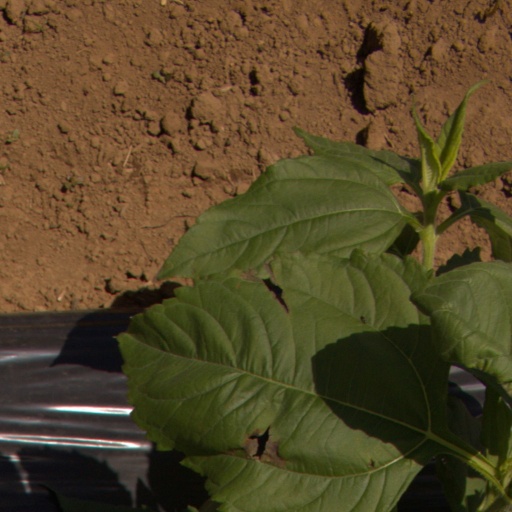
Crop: Jerusalem artichoke